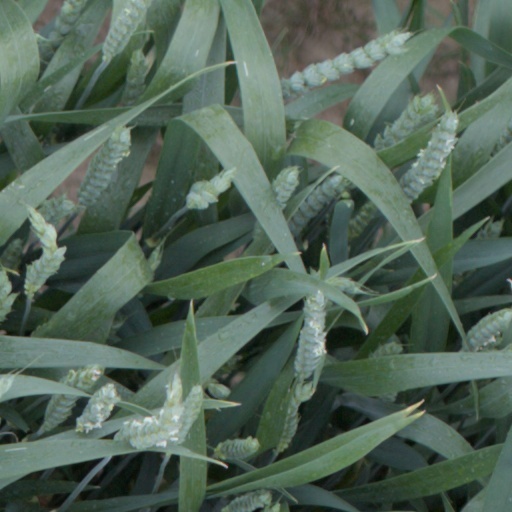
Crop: wheat